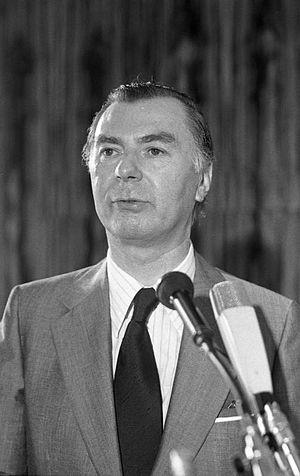
Le gouvernement Tindemans IV était une coalition de sociaux-chrétiens, socialistes, FDF et Volksunie. Elle comptait 23 ministres et 7 secrétaires d'État.
Leonard Clemence Tindemans dit Leo Tindemans est un homme politique belge de tendance démocrate chrétienne, Premier ministre de 1974 à 1978-1979. Il était membre du Christen-Democratisch en Vlaams, l'actuel Christen-Democratisch en Vlaams.
Le gouvernement Tindemans II était une coalition de sociaux-chrétiens et de libéraux et du Rassemblement wallon en fonction du 11 juin 1974 au 7 mars 1977. Elle compte 27 ministres et 8 secrétaires d'État.
Le gouvernement Tindemans I était une coalition de sociaux-chrétiens et de libéraux du 25 avril 1974 au 3 juin 1974. Elle compte 19 ministres et 6 secrétaires d'État.